Countershading

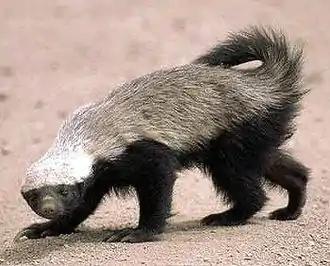
The honey badger is reverse countershaded, a form of aposematism (warning coloration).

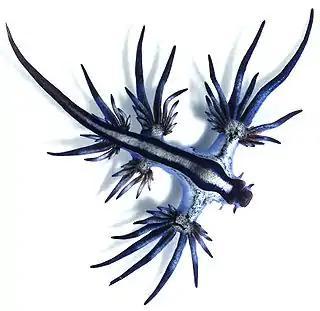
The sea slug "Glaucus atlanticus" swims and is countershaded upside-down.

If countershading paints out shadows, the reverse, darkening the belly and lightening the back, would maximise contrast by adding to the natural fall of light. This pattern of animal coloration is found in animals such as the skunk and honey badger with strong defences—the offensive stink of the skunk, and the sharp claws, aggressive nature and stink of the honey badger. These animals do not run when under attack, but move slowly, often turning to face the danger, and giving deimatic or threat displays either to startle inexperienced predators, or as an aposematic signal, to warn off experienced ones.